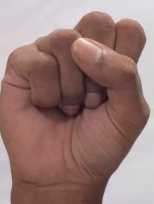
ASL sign: S